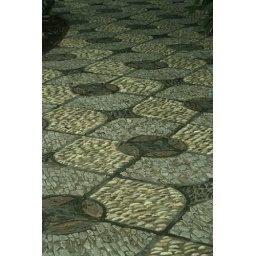
the walkways in the garden are just as interesting as the architecture. These are all river rocks laid on their side in the mosaic.